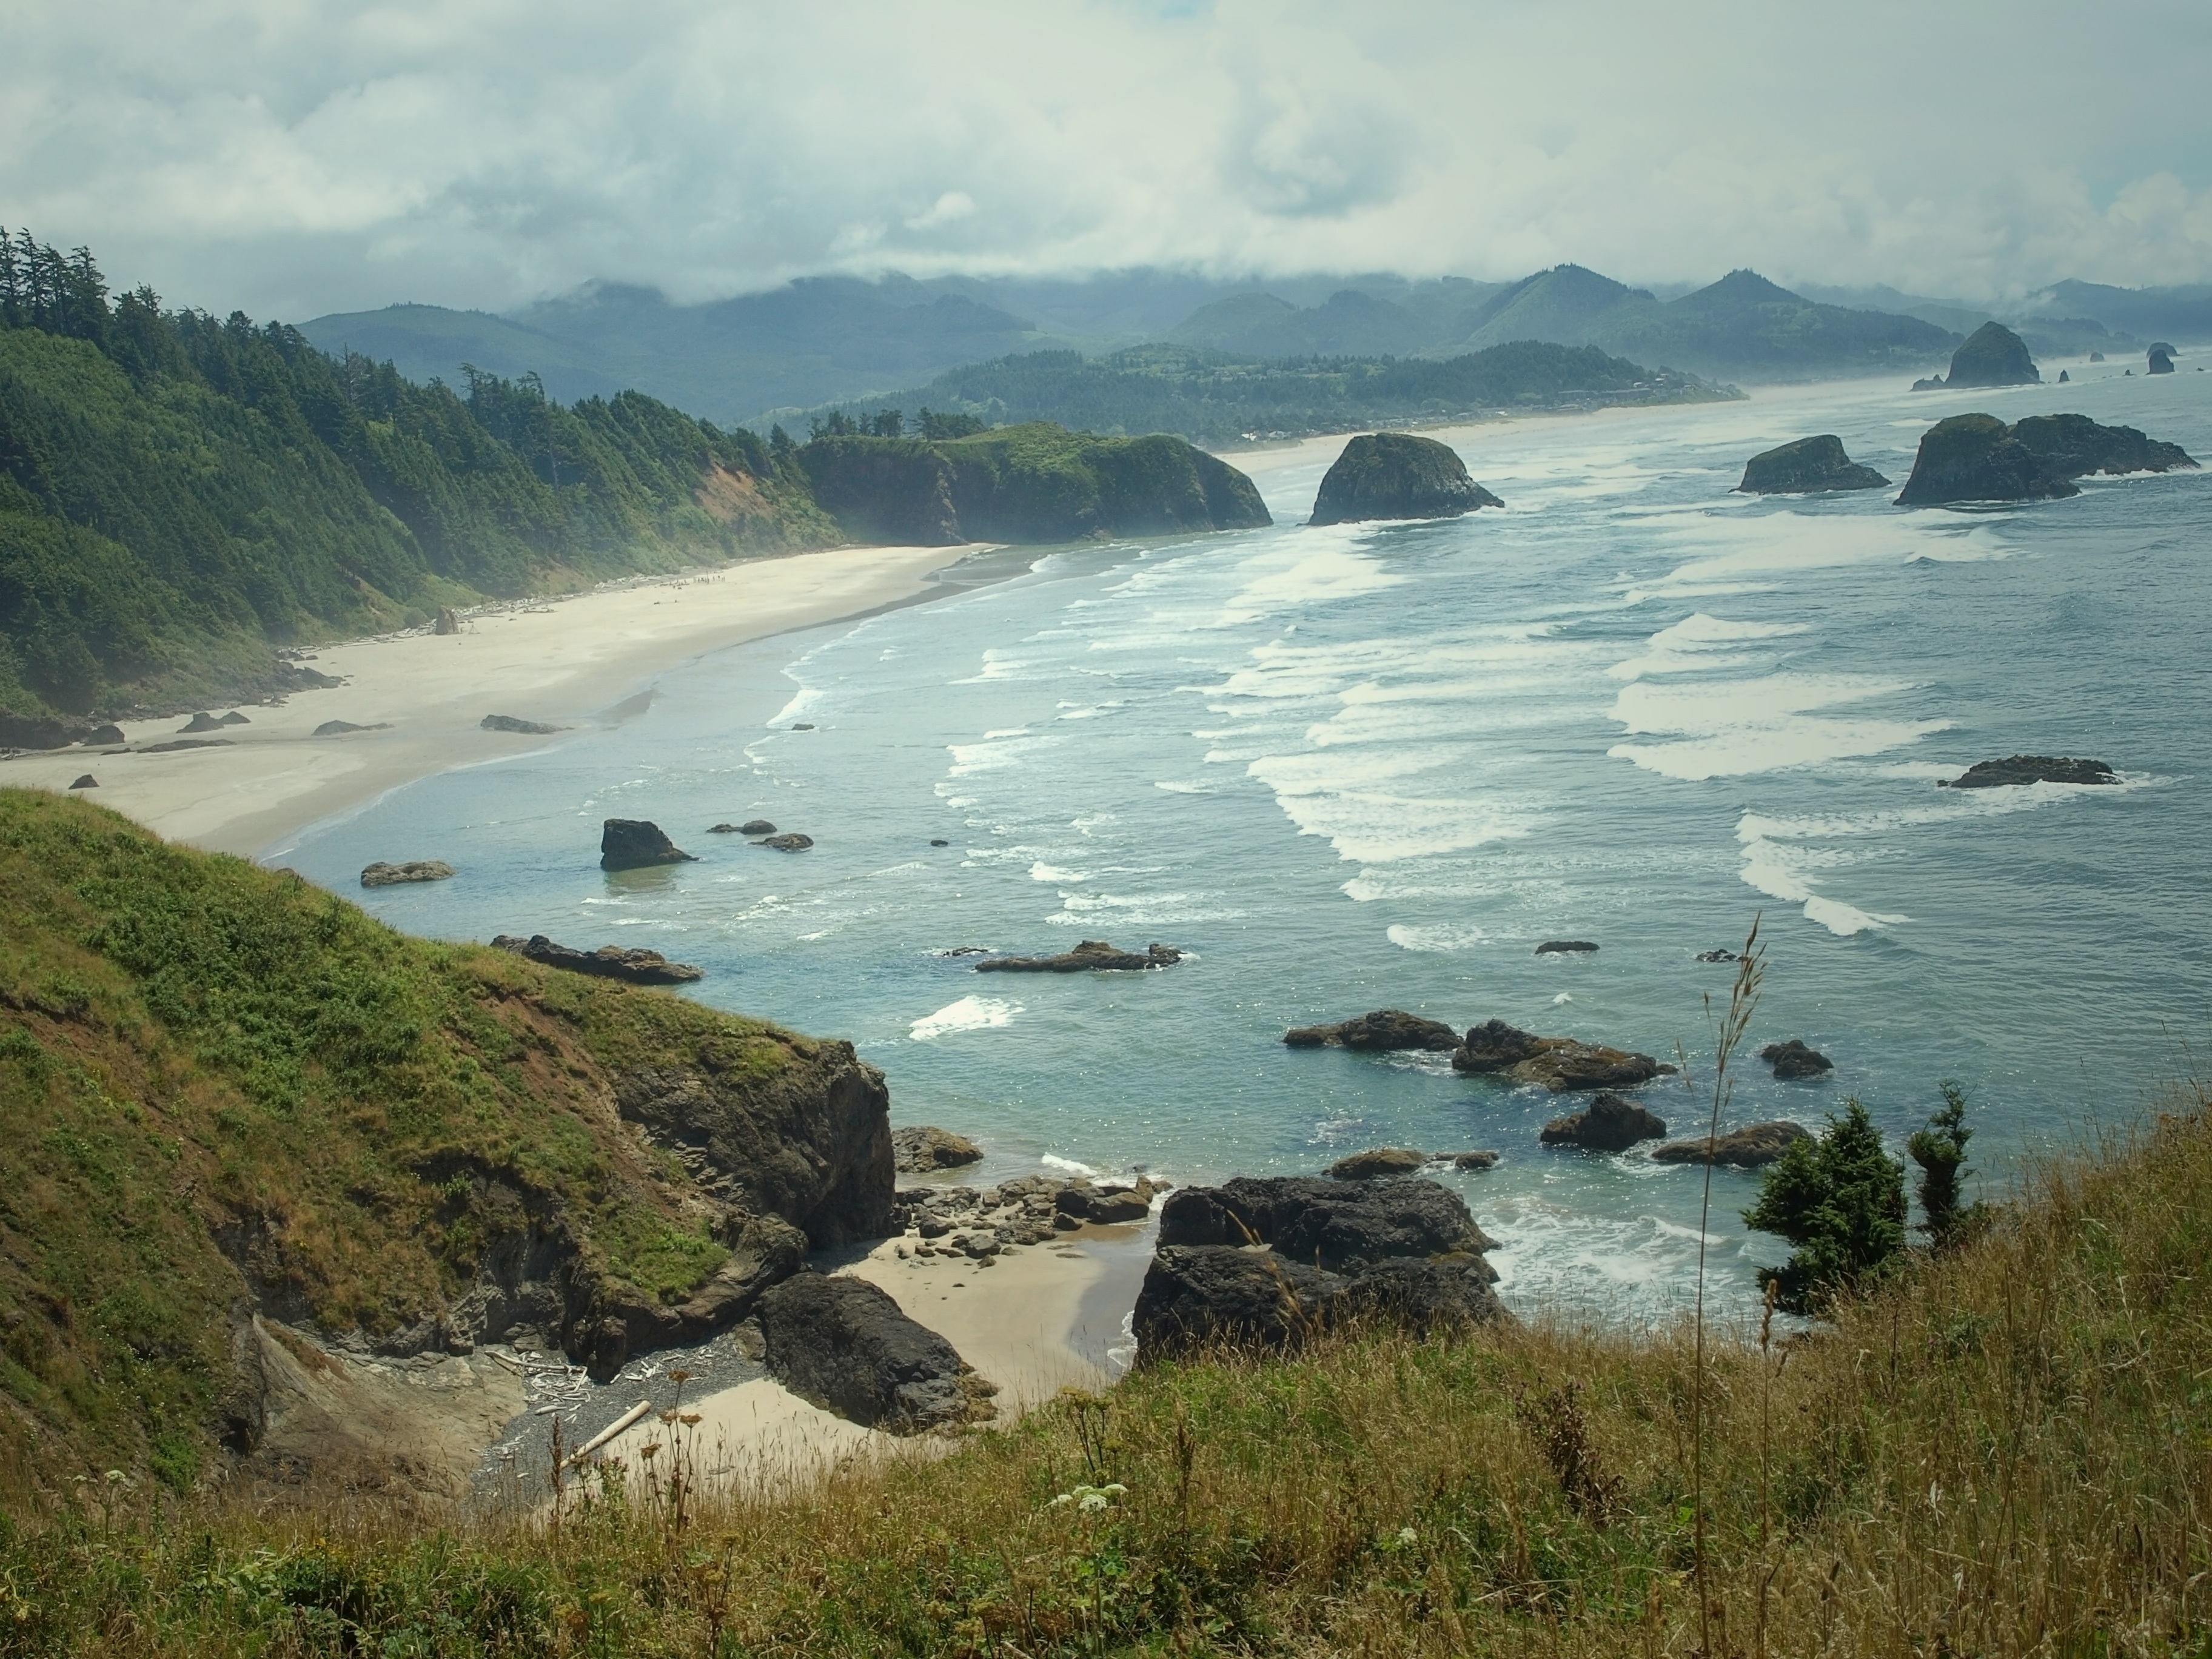
beach, landscape, sea, coast, water, rock, ocean, shore, wave, cliff, cove, scenic, park, usa, bay, terrain, body of water, loch, cape, natue, cannon beach, atmospheric phenomenon